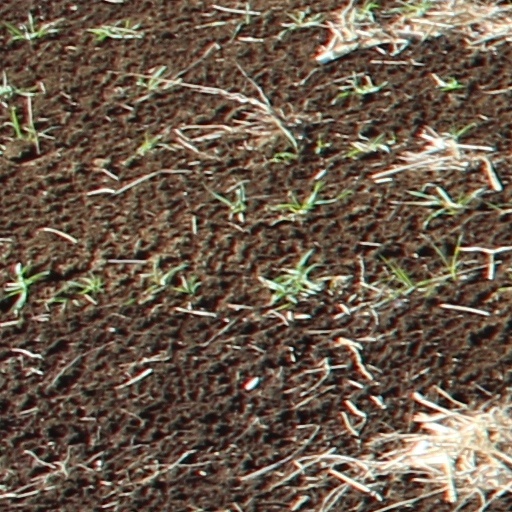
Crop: wheat